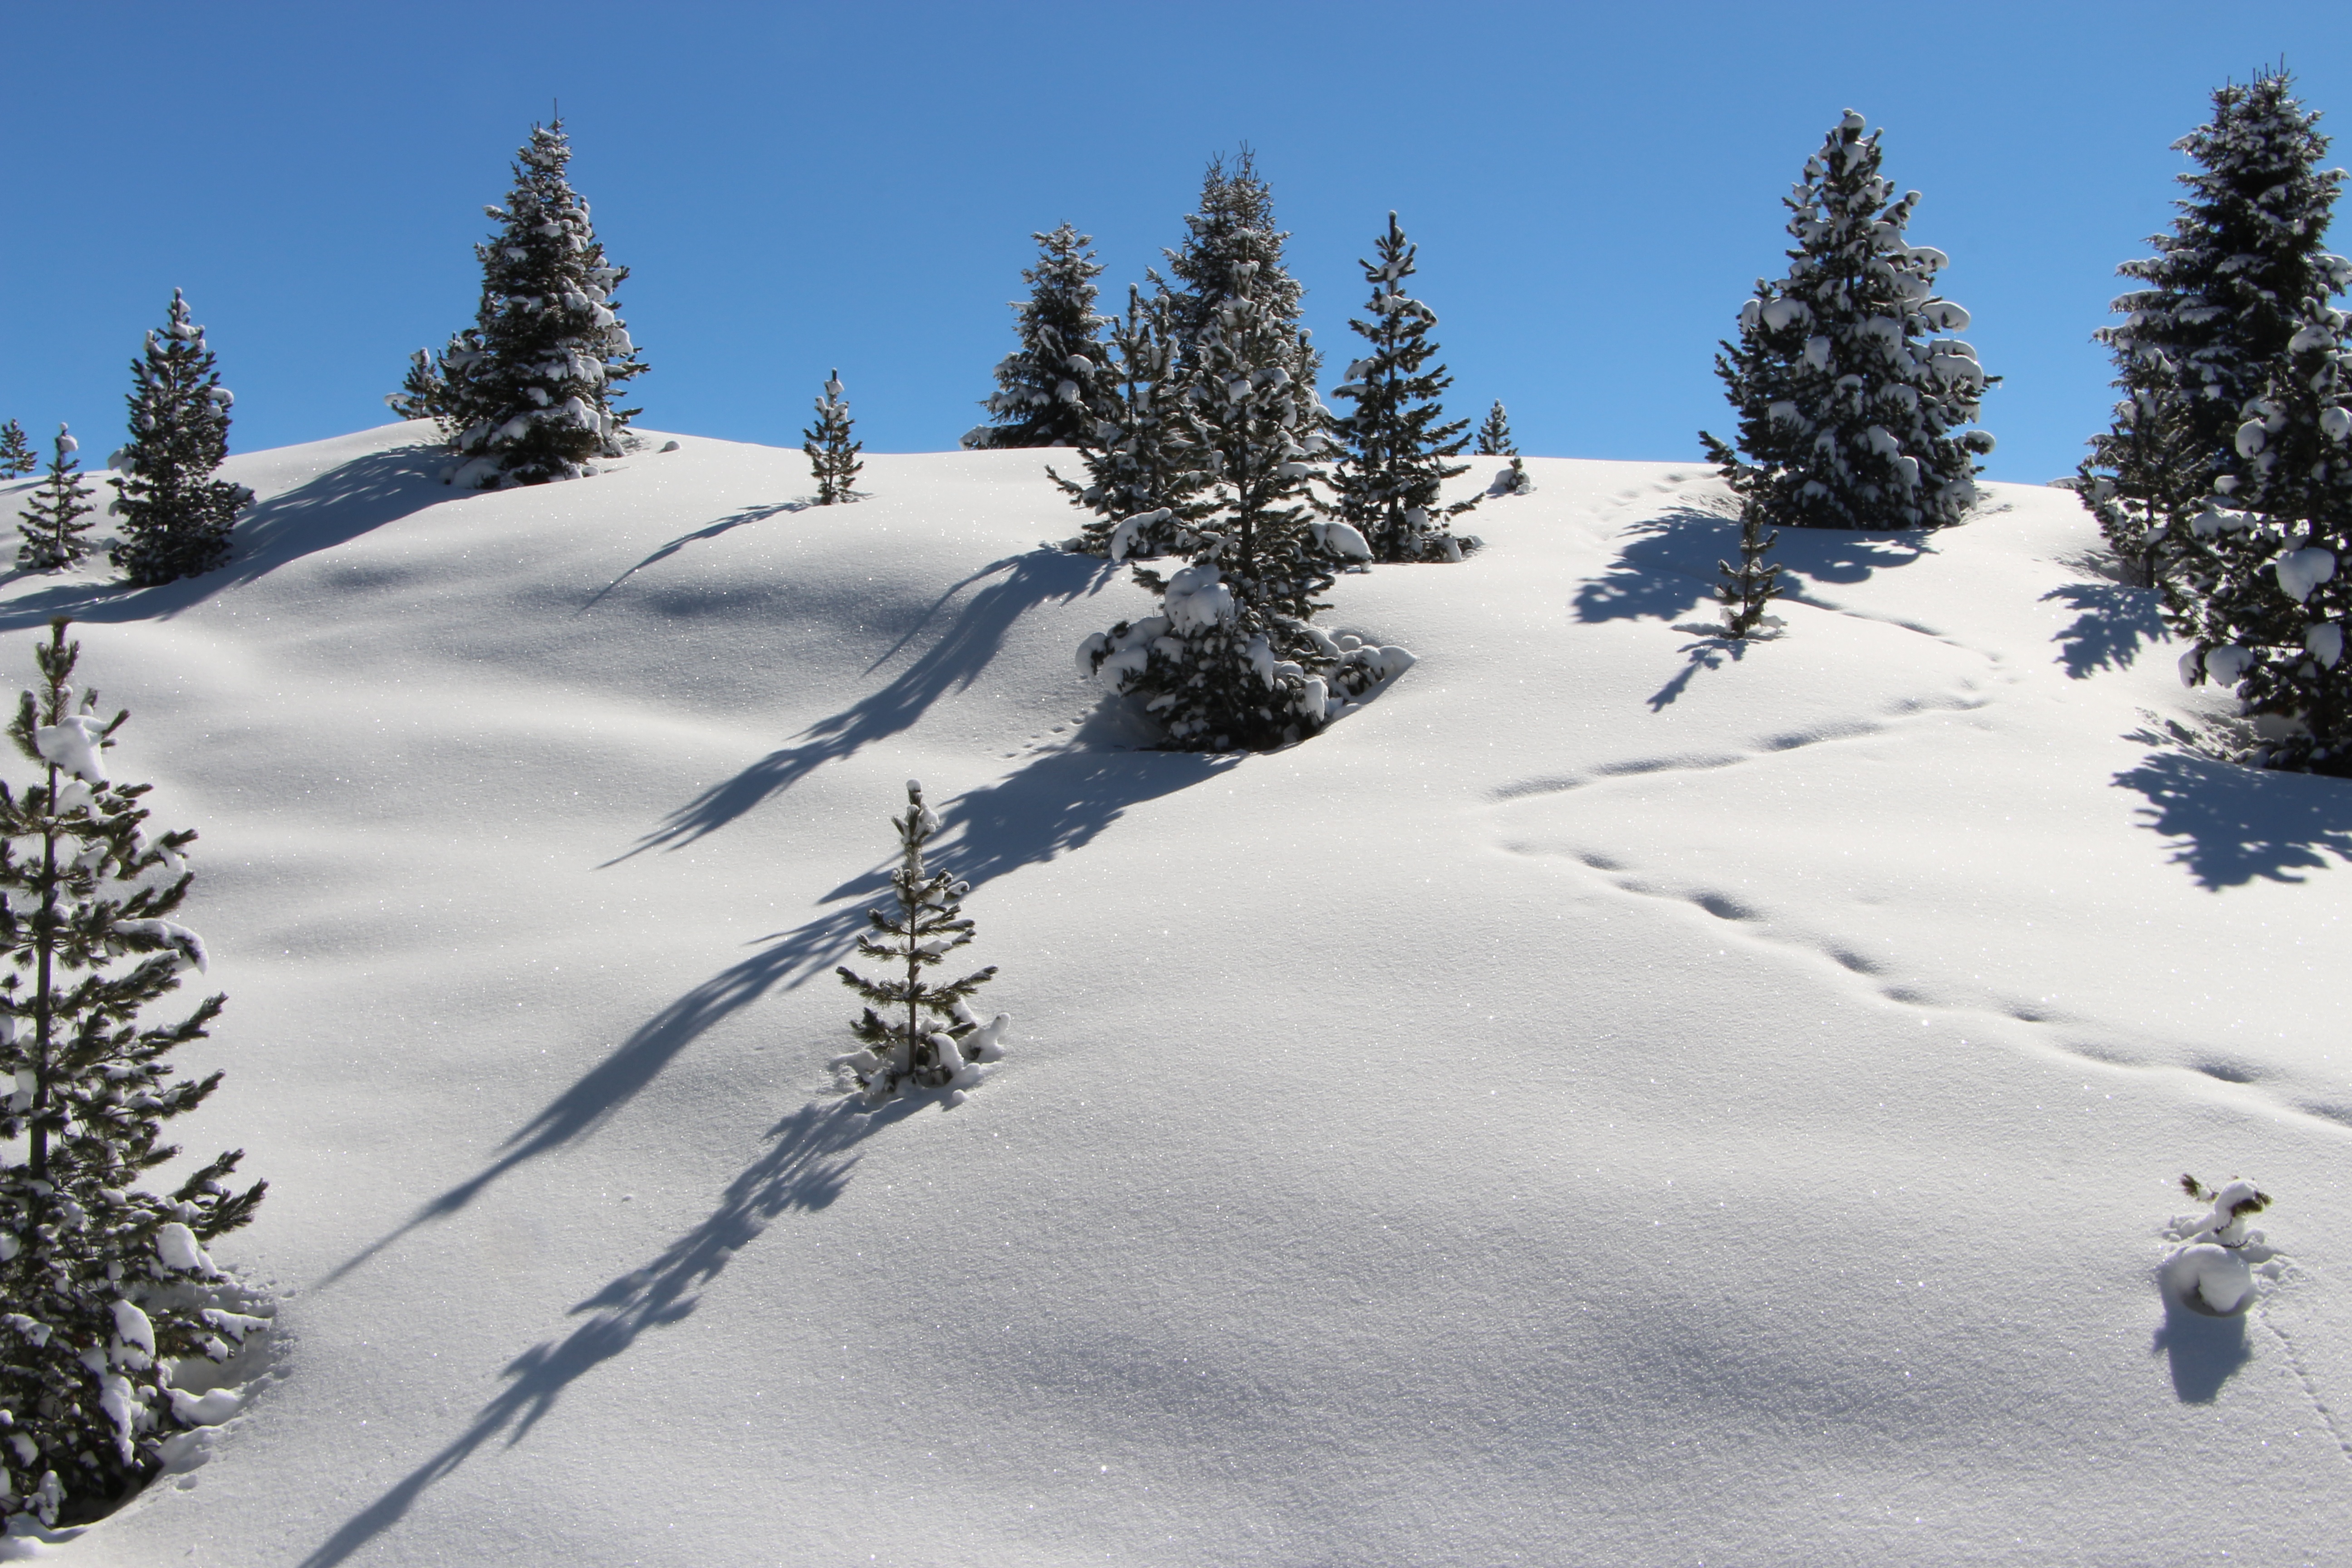
landscape, tree, mountain, snow, winter, mountain range, weather, alpine, snowshoe, skiing, season, ridge, austria, trees, winter sport, alps, ski, footwear, piste, ski touring, powder snow, nordic skiing, ski mountaineering, ski equipment, geological phenomenon